Bobo Newsom

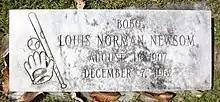
Bobo Newsom's headstone at Magnolia Cemetery in Hartsville, South Carolina

Louis Norman "Bobo" Newsom (August 11, 1907 – December 7, 1962) was an American starting pitcher in Major League Baseball. Also known as "Buck", Newsom played for nine of the 16 then-existing big-league teams from 1929 through 1953 over all or parts of 20 seasons, appearing in an even 600 games pitched and 3,759 innings pitched. He batted and threw right-handed, stood tall and weighed .